Disappearance of Frederick Valentich

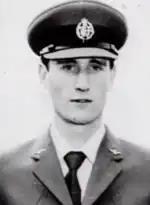
Frederick Valentich

Frederick Valentich (9 June 1958 – disappeared 21 October 1978) had about 150 total hours of flying time and held a class-four instrument rating, which authorised him to fly at night, but only "in visual meteorological conditions". He had twice applied to enlist in the Royal Australian Air Force (RAAF), but was rejected because of inadequate educational qualifications. He was a member of the RAAF Air Training Corps, determined to have a career in aviation.